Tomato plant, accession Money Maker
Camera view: bottom (45 deg); turntable rotation: 180 degrees
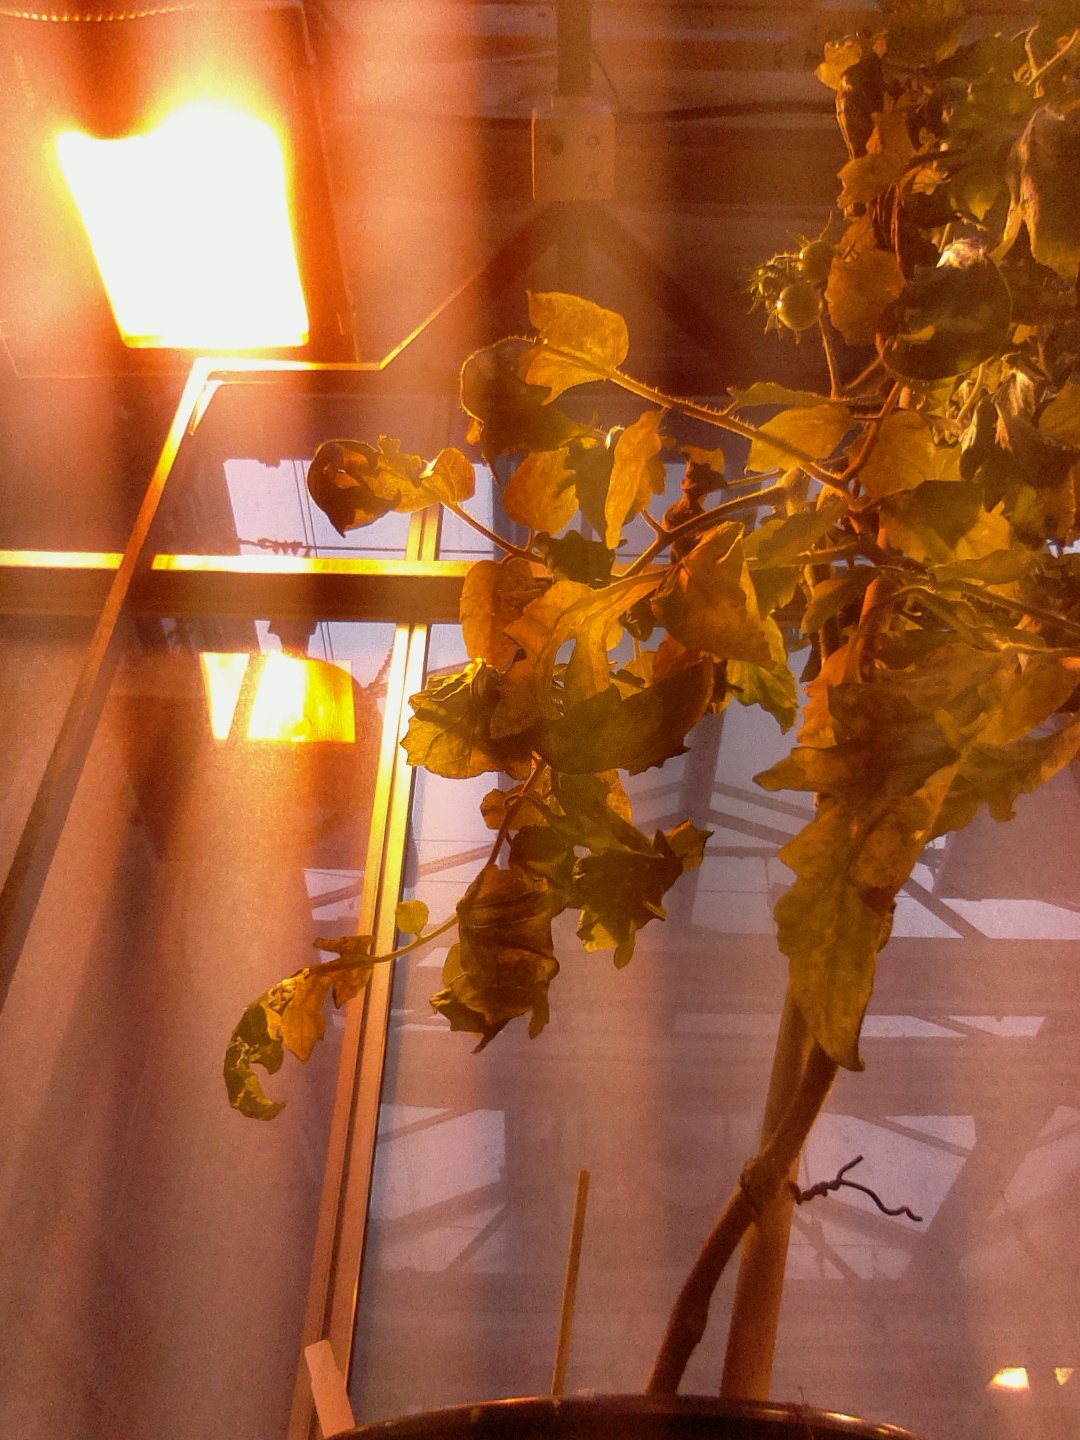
BBCH growth stage 72: 20%-30% of final fruit size